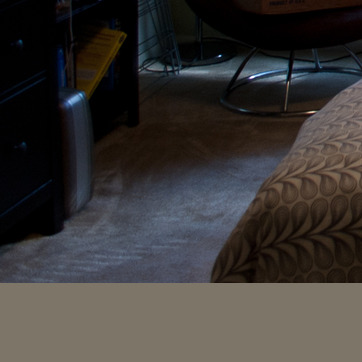
Material: carpet